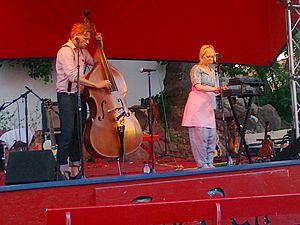
Sara Grabow
Sara Grabow (ditbandmitband) på scenen i Gæstgiveren, Allinge, 12. juli 2010
Sara Grabow Johnsen er en dansk sanger, musiker og skuespiller. Sara Grabow er datter af Sebastian, og hun er uddannet som sanger fra Rytmisk Musikkonservatorium i 2005.